Arden "Doc" Thomas House

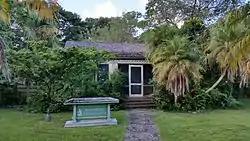
Arden "Doc" Thomas House

The "Doc" Thomas House is a national historic site located at 5530 Sunset Dr., just east of South Miami, Florida in Miami-Dade County. Completed in 1932, it was the residence of Arden Hayes Thomas, who had moved to Dade County from Indiana to open a drug store in the 1920s.